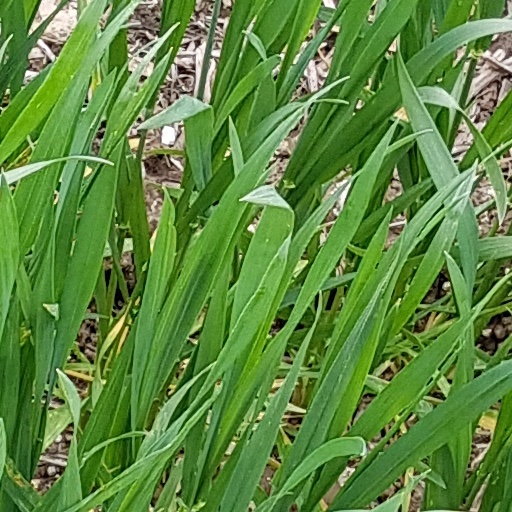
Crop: wheat